The Stahlman

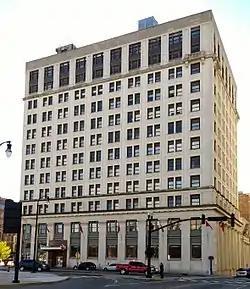

The Stahlman is a historic building in Nashville, Tennessee, U.S. It was completed in 1907 for Major Edward Bushrod Stahlman.